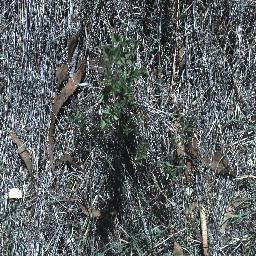
Label: negative